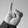
ASL letter: I